Rule of man

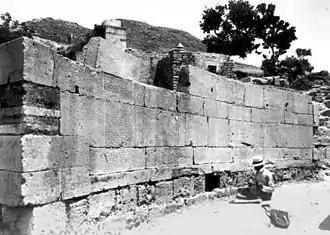
Archeologist "Federico Halbherr" at Gortyn (Crete, Greece), deciphering "Gortys law code" (inscription on the circular wall). As opposed to the "rule of man", the rule of law, is "the principle whereby all members of a society (including those in government) are considered equally subject to publicly disclosed legal codes and processes". Oxford English Dictionary

Aristotle associated individual rule to the absence of reason, to be animal-like, "to invest law then with authority is, it seems, to invest God and reason only; to invest a man is to introduce a beast, as desire is something bestial, and even the best of men in authority are liable to be corrupted by passion. We may conclude then that the law is reason without passion and is therefore preferable to any individual." However Plato, Aristotle's teacher, had championed the rule of man, "an exceptional figure, capable of ruling better than the best laws". The Sovereign exercises absolute authority and is not bound by any law, he as a person exists outside law; the philosopher Thomas Hobbes advocated such a society (including in his book "Leviathan"), saying that a society would be better if it had one absolute monarch as he would be free to choose and do what he thinks is best for the society without taking into account the opinions of others.